Syrian Air Force

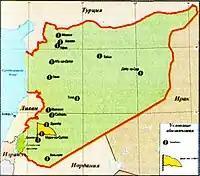
Syrian air bases in 2015

In May 1973, a new arms deal was signed with the Soviet Union, resulting in deliveries of over 100 additional MiG-21M/MFs by the end of the year. The Yom Kippur War provided initial success for both Syria and Egypt, but the SyAAF suffered extensive losses in air combats, prompting the Soviets to launch an air-bridge to Aleppo and Damascus, starting on 9 October 1973. Replacement aircraft initially included only MiG-17s and MiG-21s: in April 1974, Syria received the first two batches of MiG-23 fighter-bombers. Acquisition of additional aircraft from the USSR was stopped in 1975 due to differences of political nature between Damascus and Moscow.